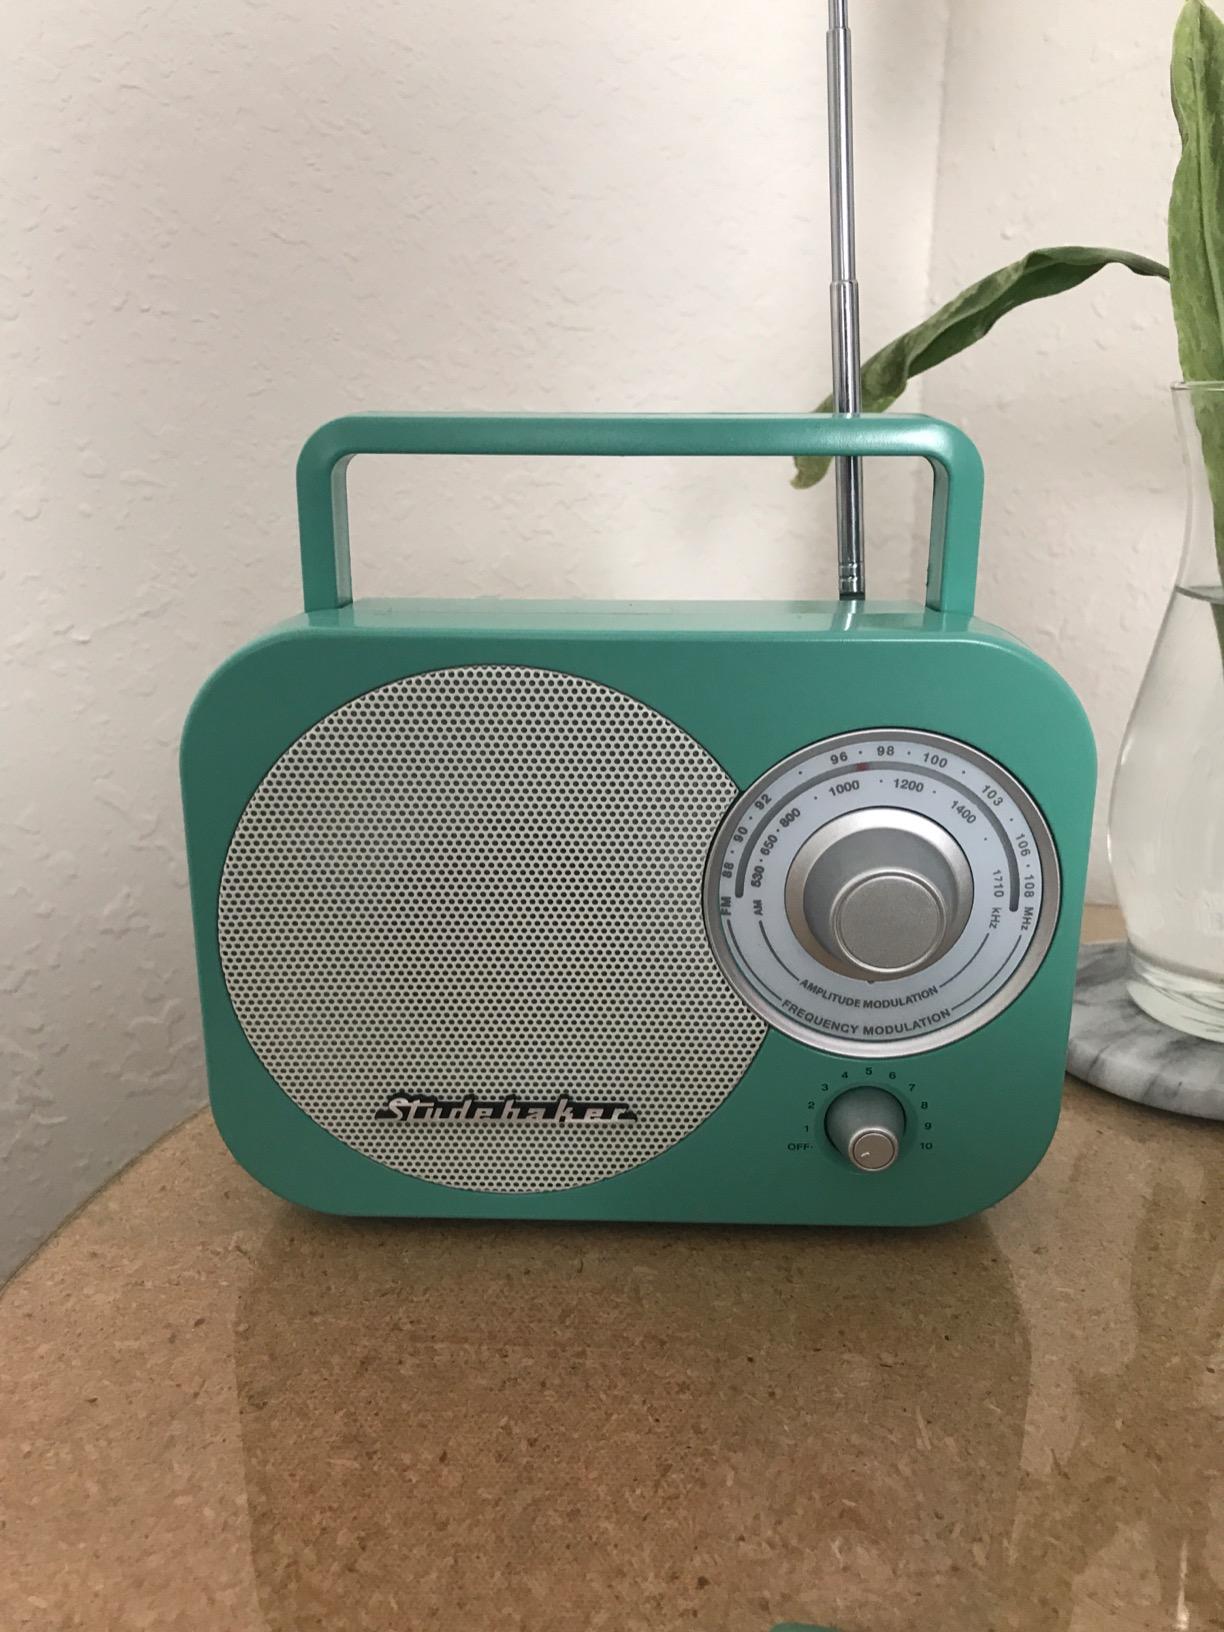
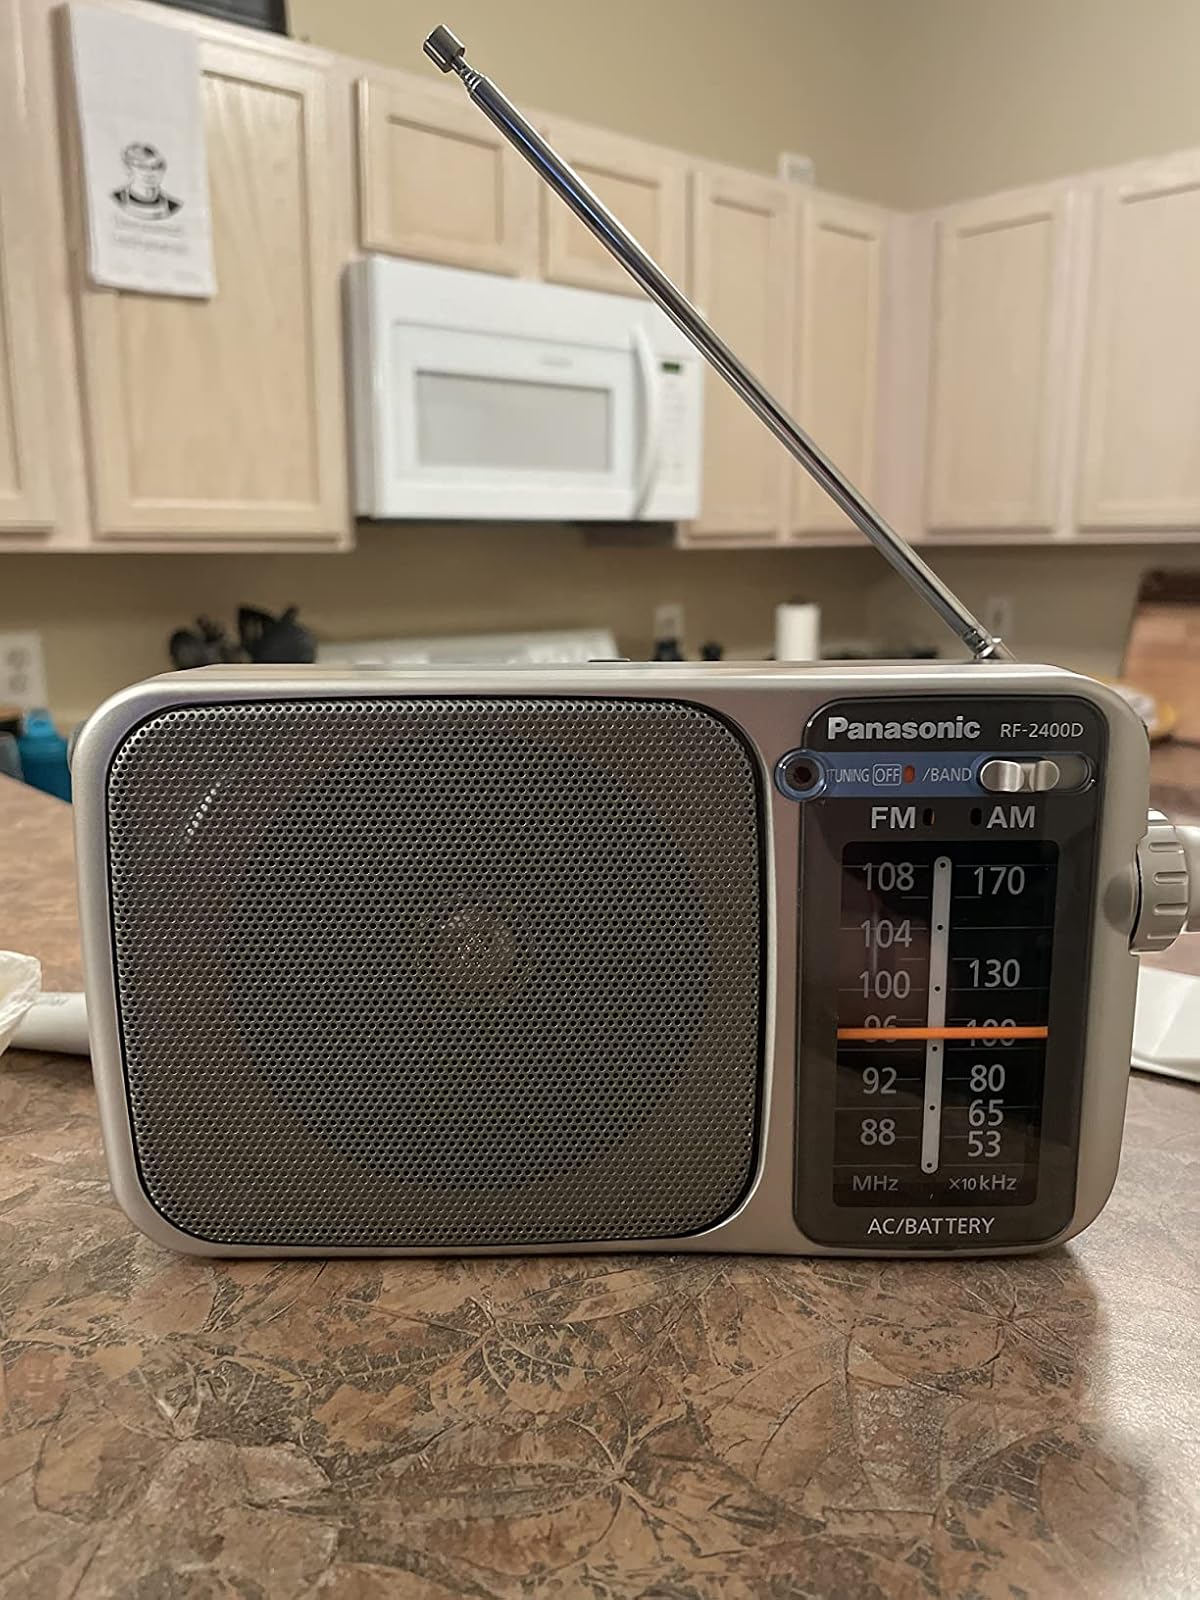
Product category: radio
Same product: no